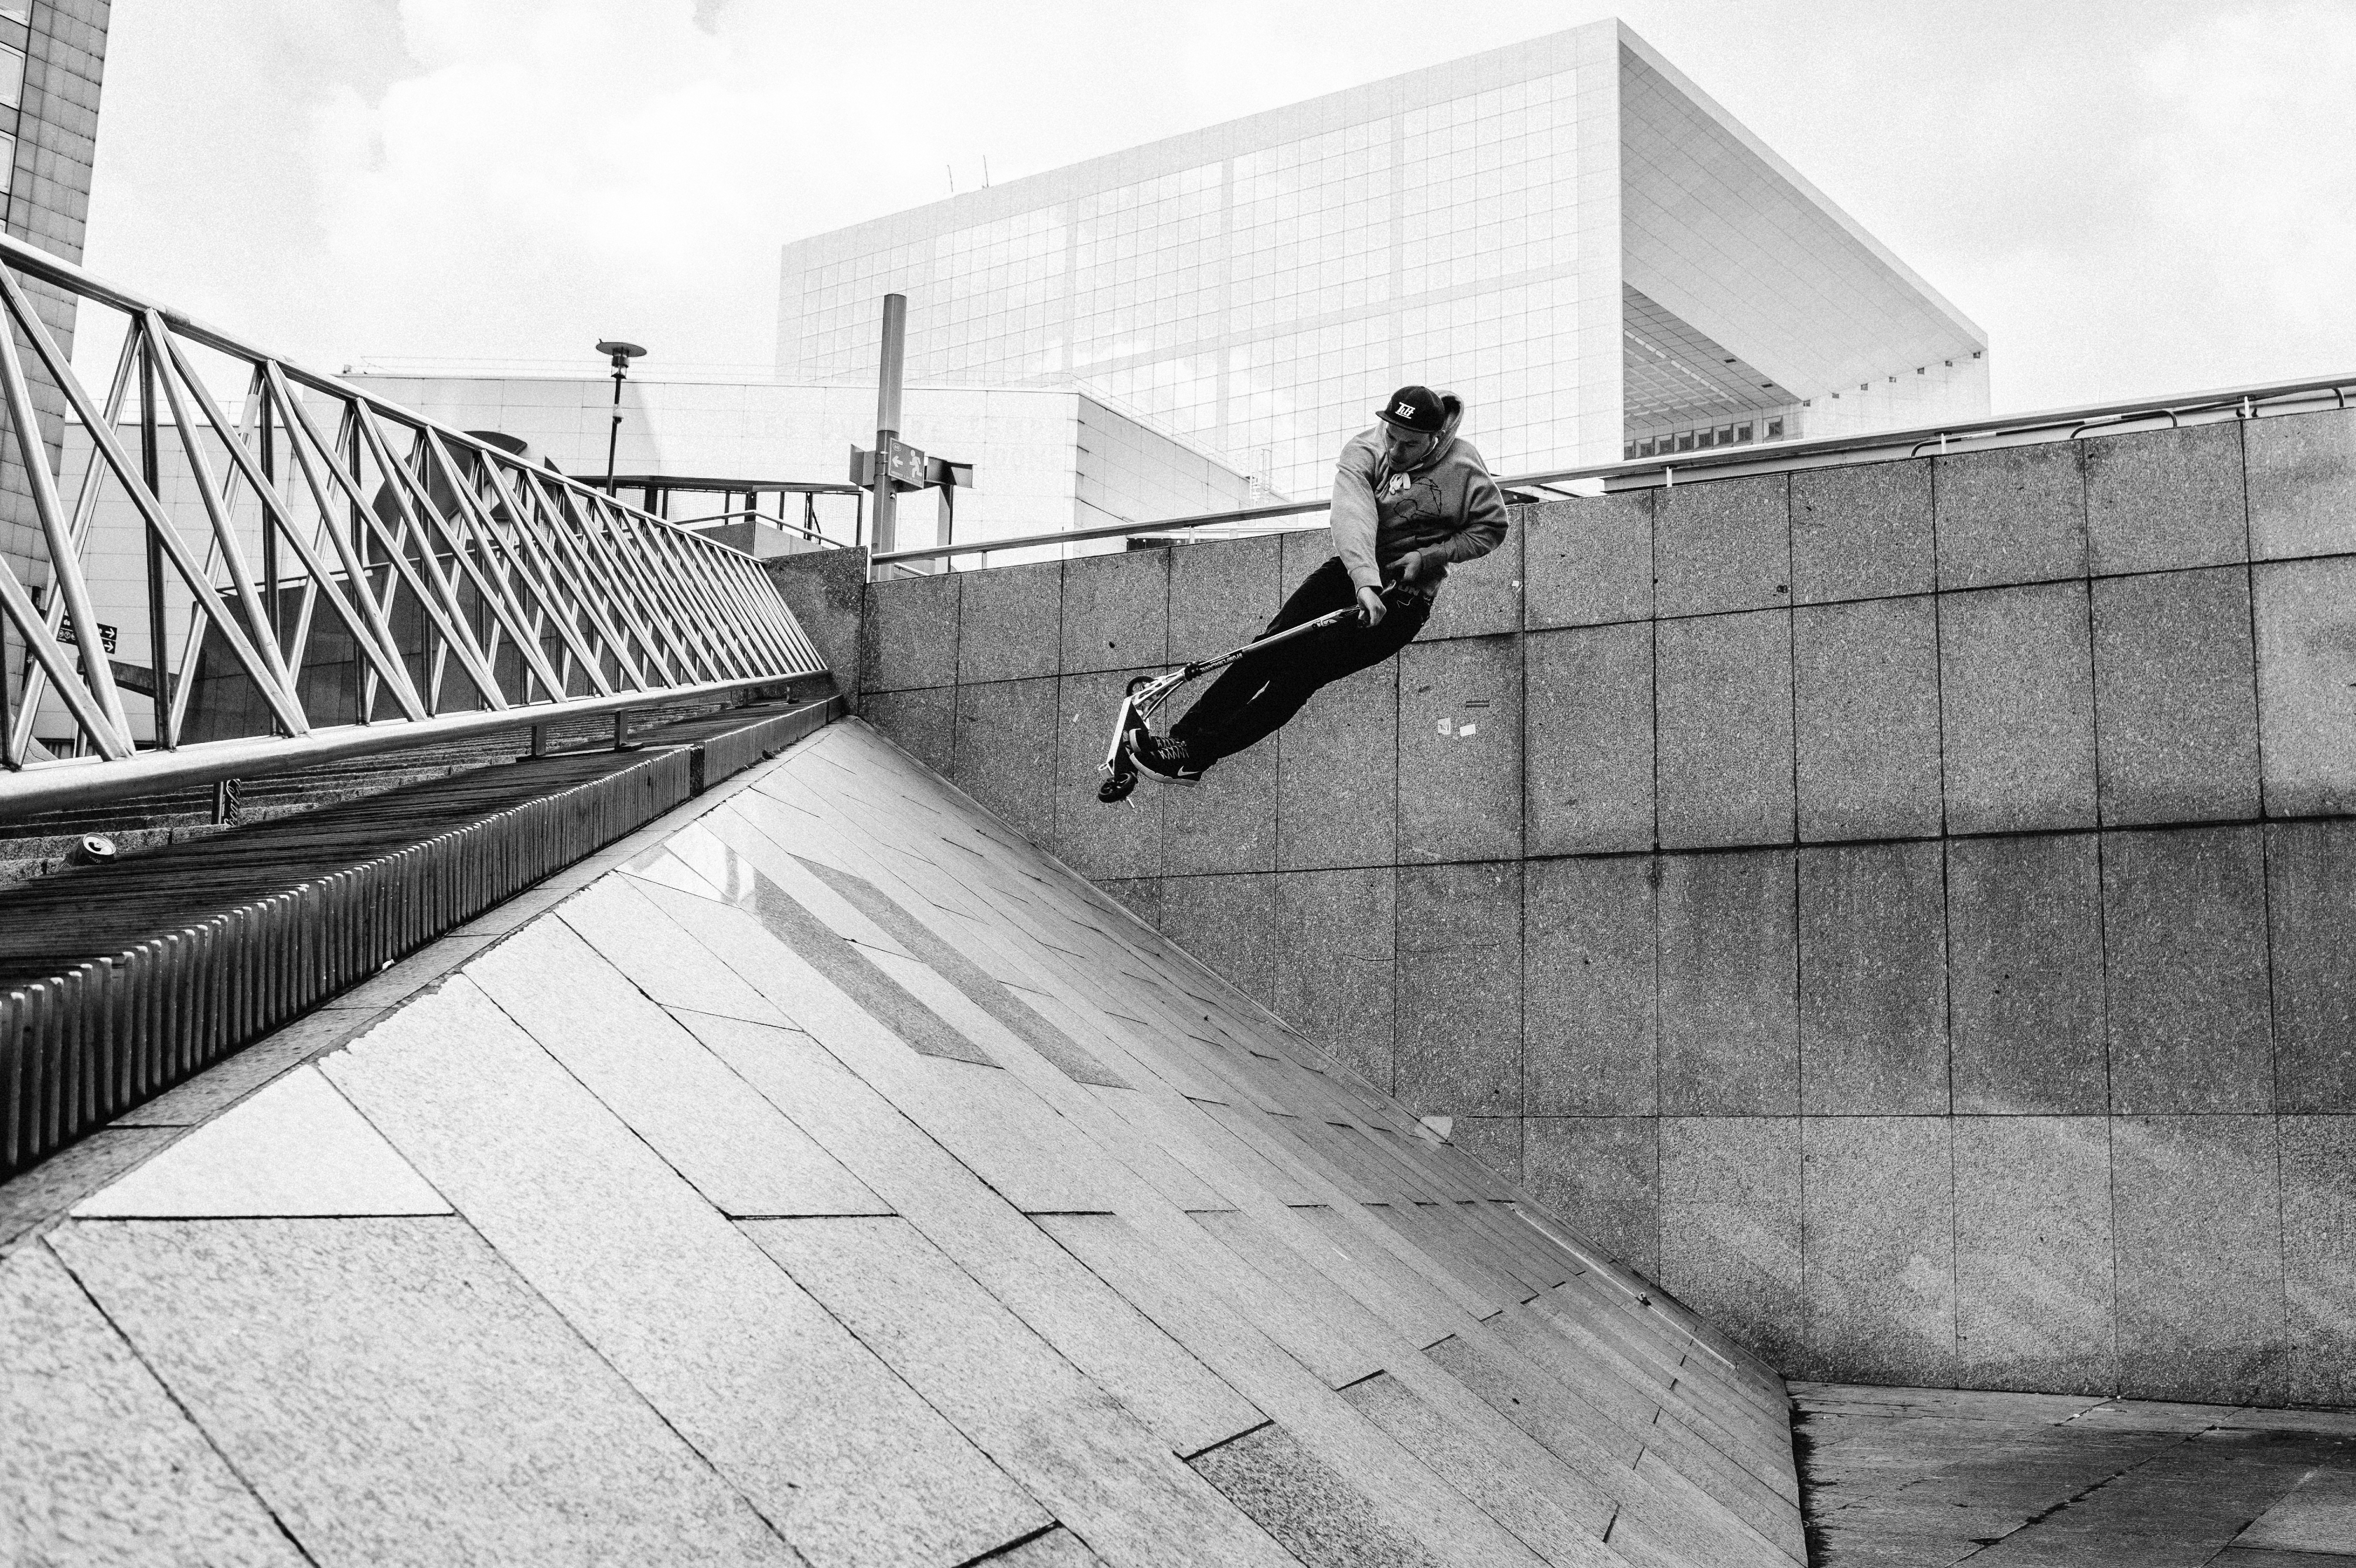
black and white, white, photography, line, black, monochrome, sports, photograph, shape, monochrome photography